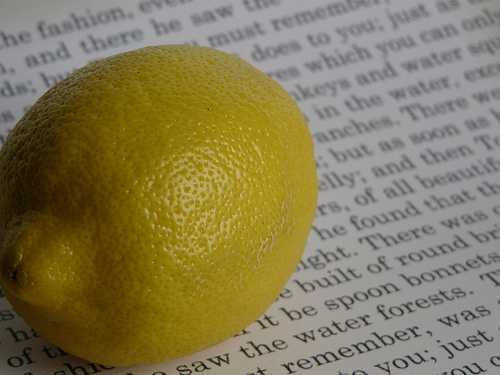
Label: Lemon